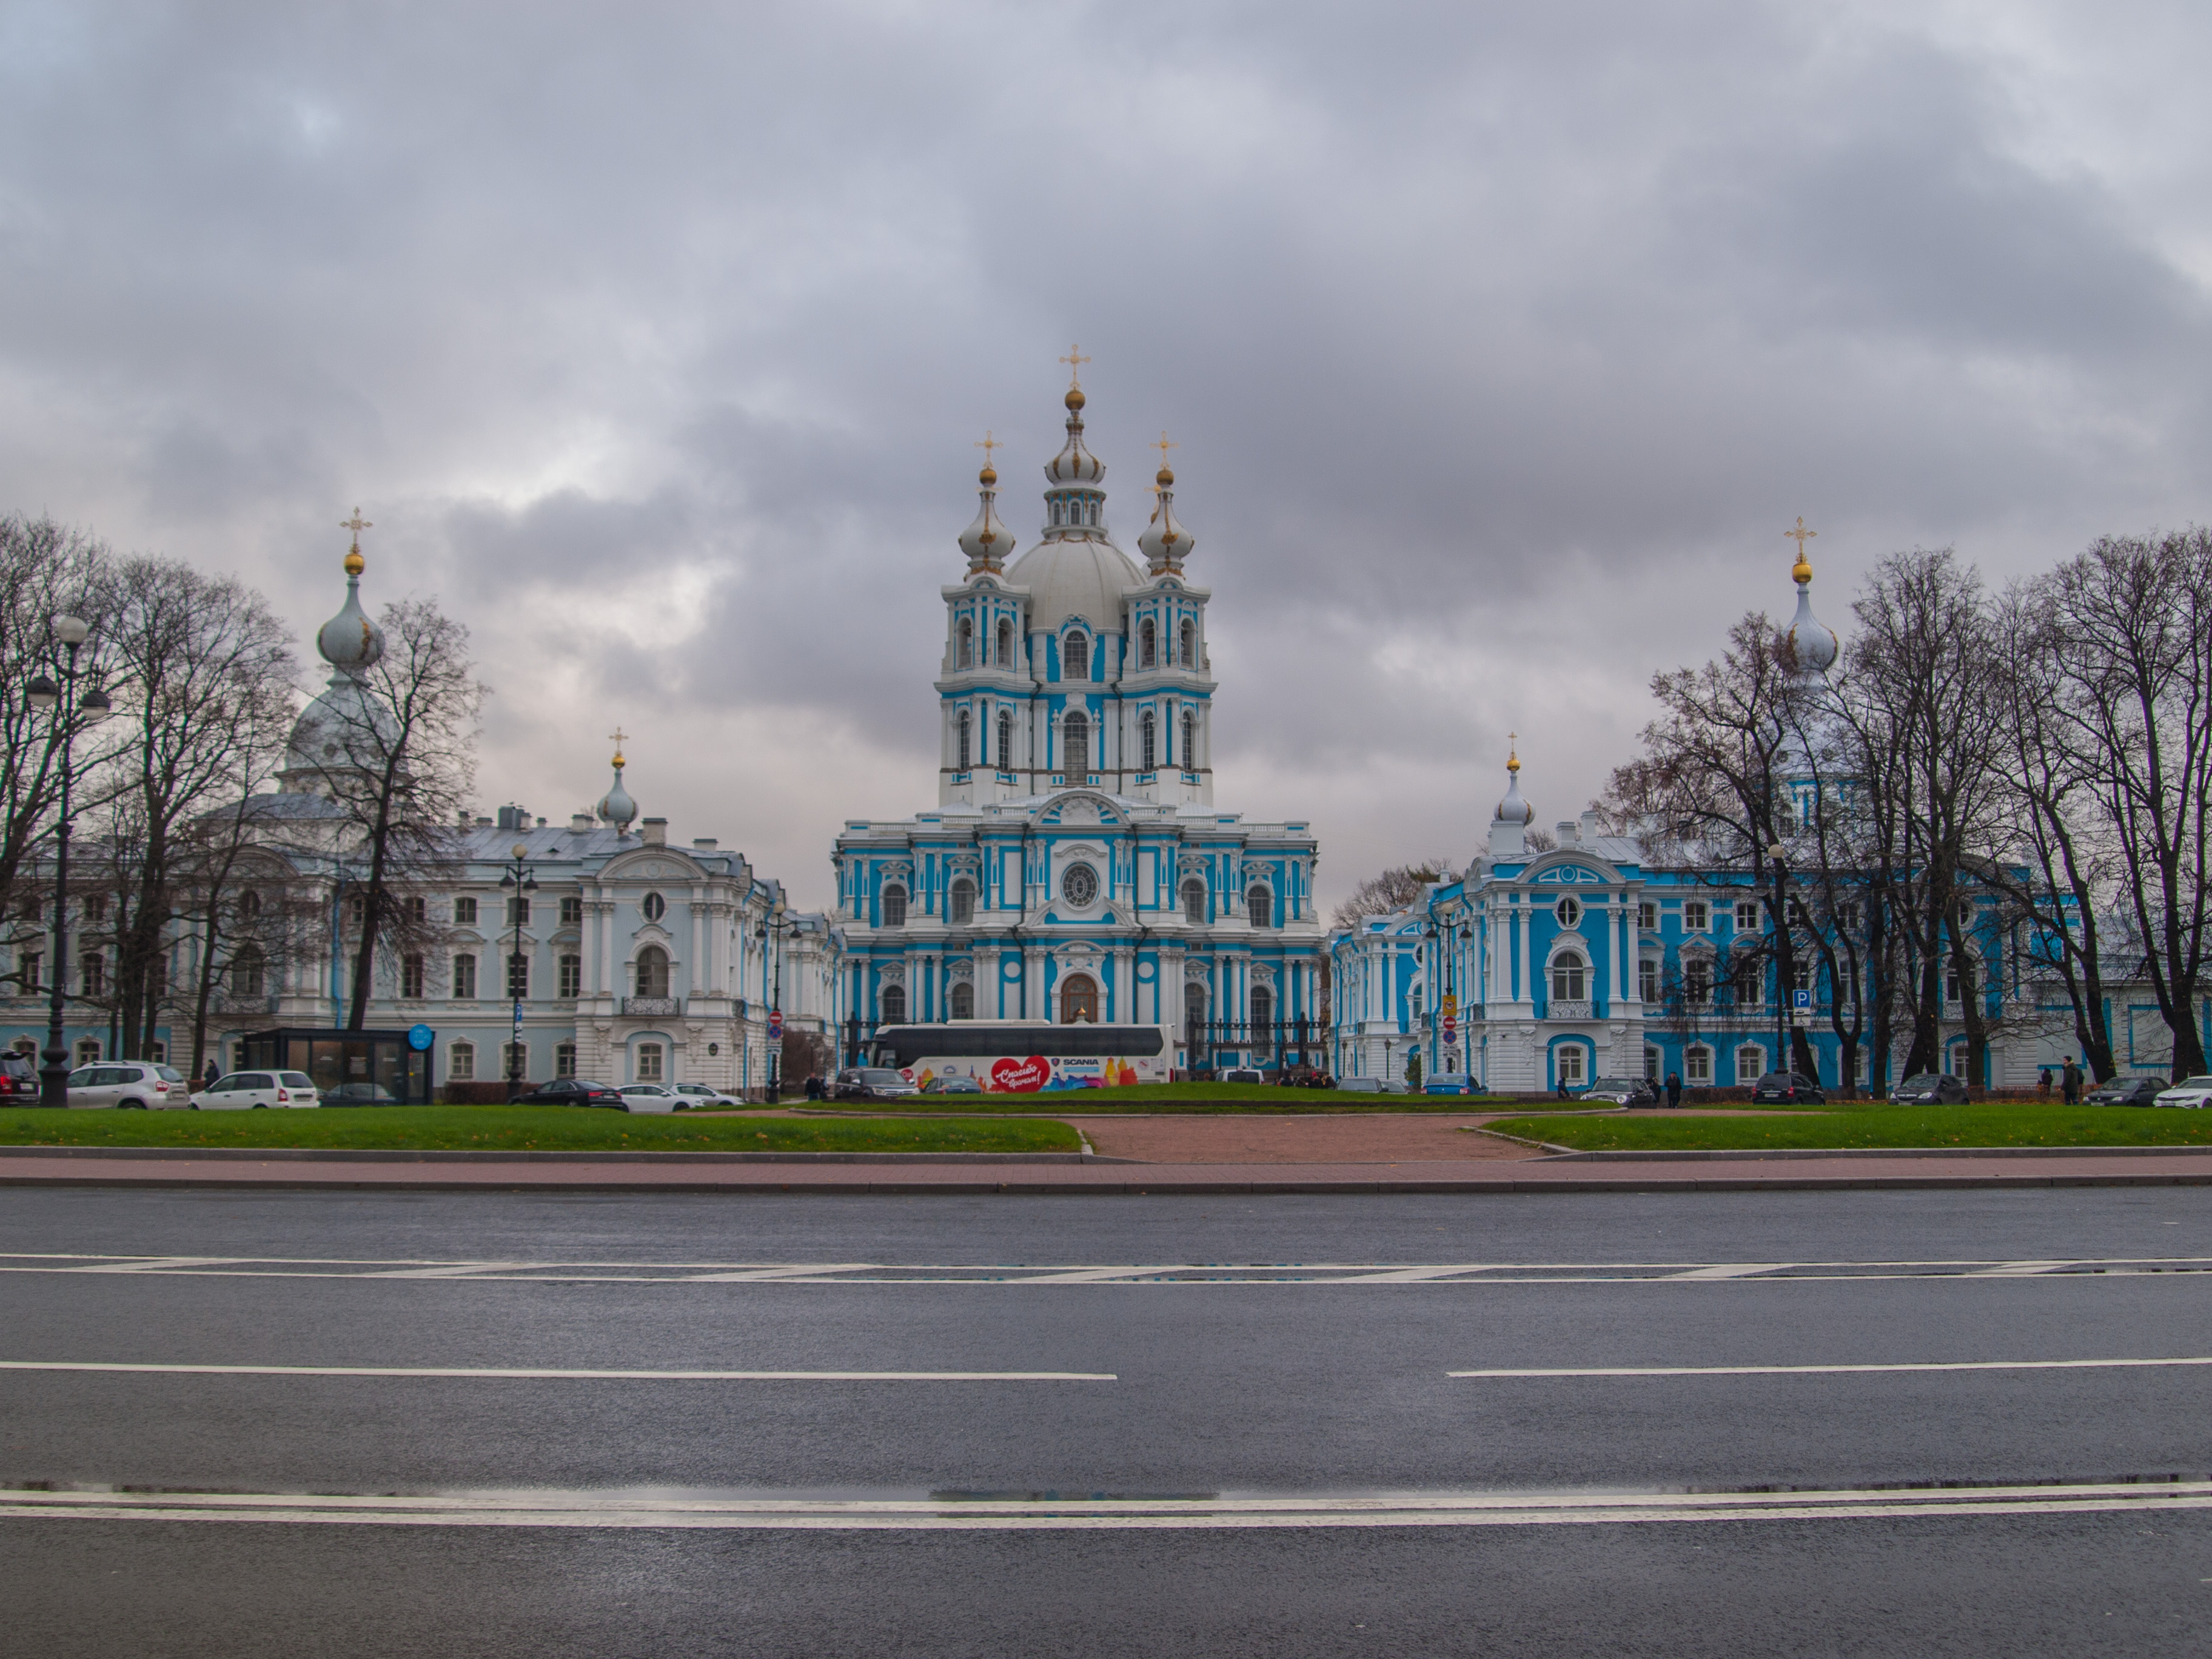
image, landmark, sky, architecture, town, building, cloud, city, urban area, house, tree, street, road, palace, residential area, tourist attraction, estate, home, facade, plaza, church, town square